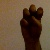
The image shows a hand gesture representing the letter 'E' in Indian Sign Language.